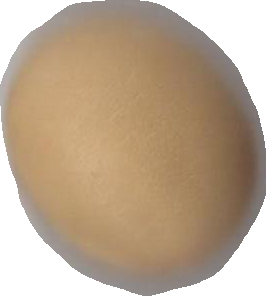
Variety: Grobogan